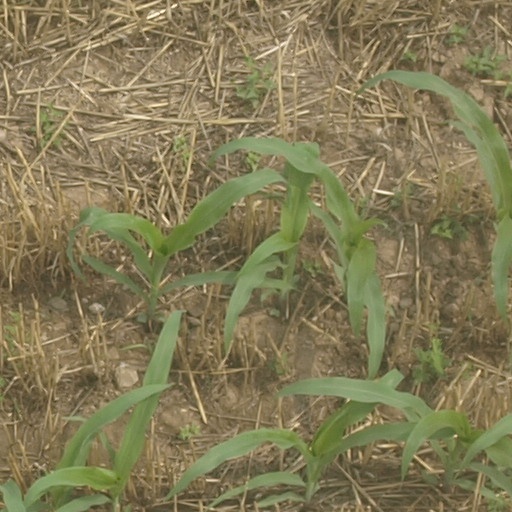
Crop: maize; corn